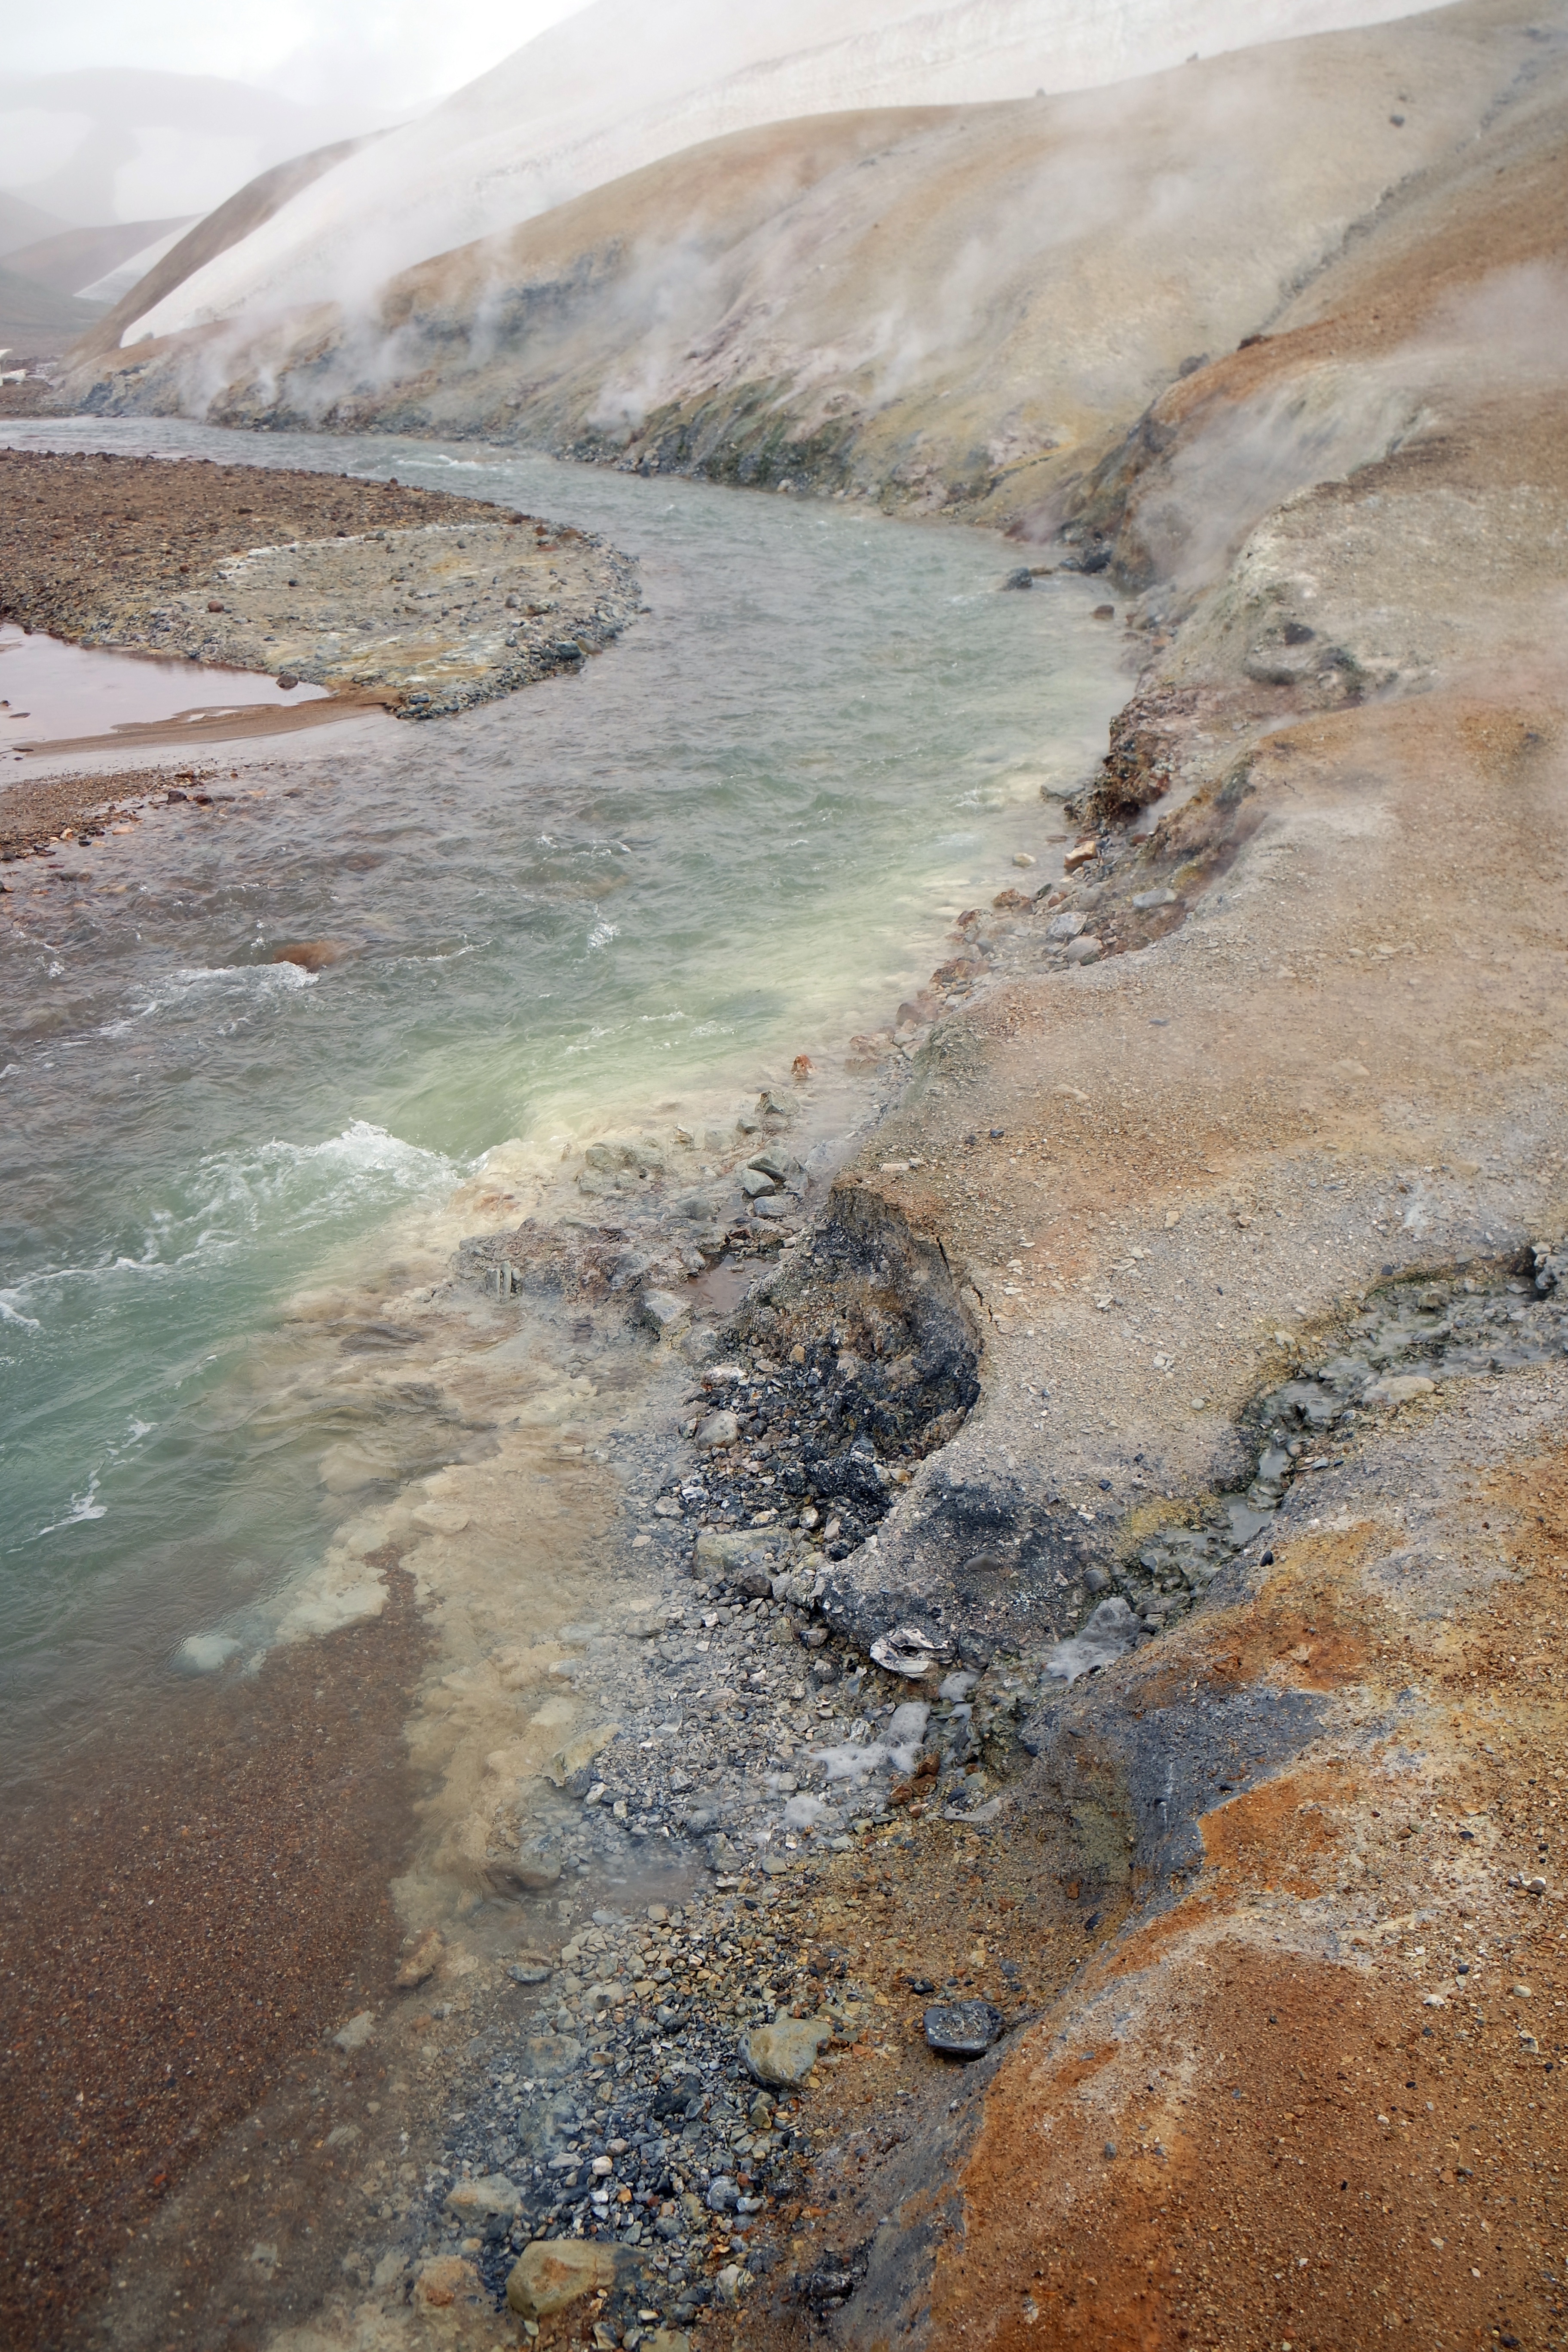
beach, landscape, sea, coast, water, nature, rock, ocean, mountain, shore, wave, river, cliff, reflection, color, volcano, iceland, colorful, terrain, heat, material, body of water, geology, geothermal, colored, landform, hot springs, kerlingarfj ll, suffers, geographical feature